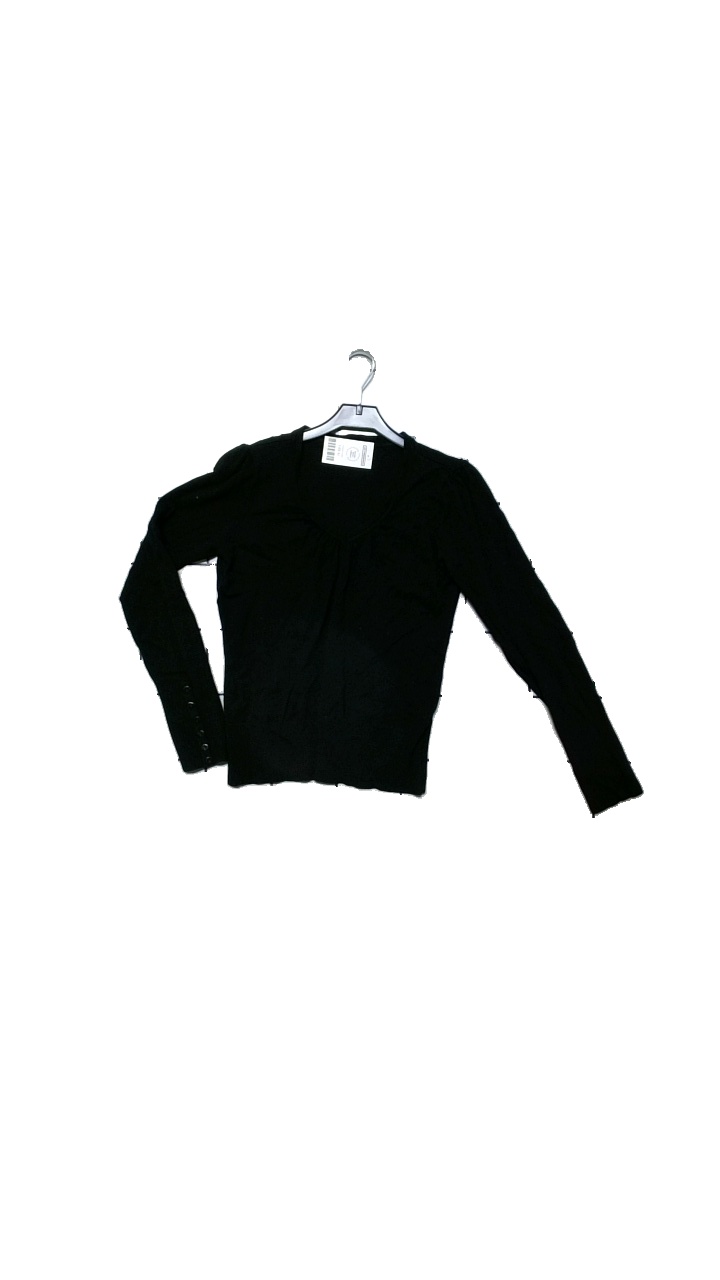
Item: Sweater (Ladies)
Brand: Stockhlm
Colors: Black
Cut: Regular
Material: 78% viskose 22% nylon
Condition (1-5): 4
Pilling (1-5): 3
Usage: Reuse
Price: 100-150